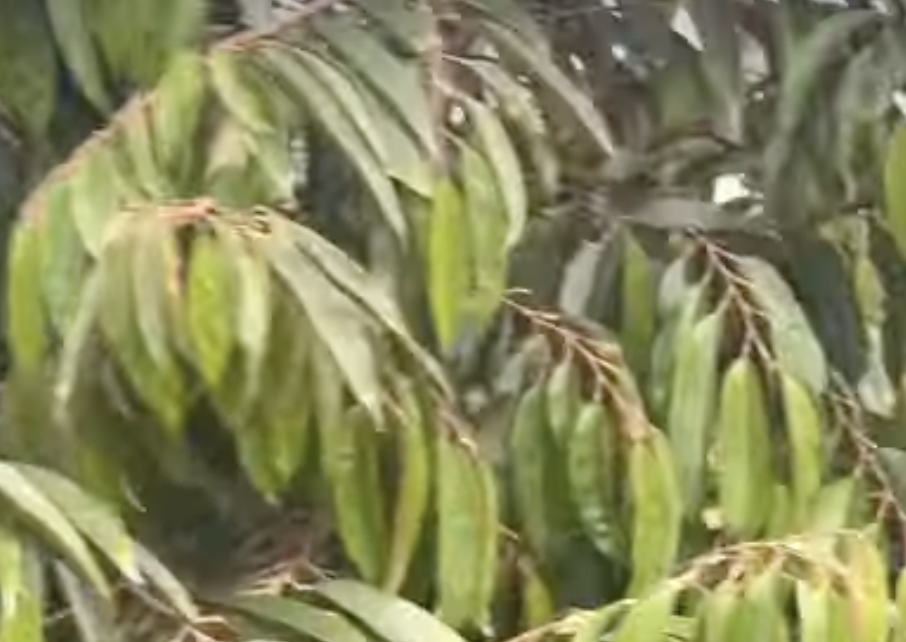
Label: yellow_leaf